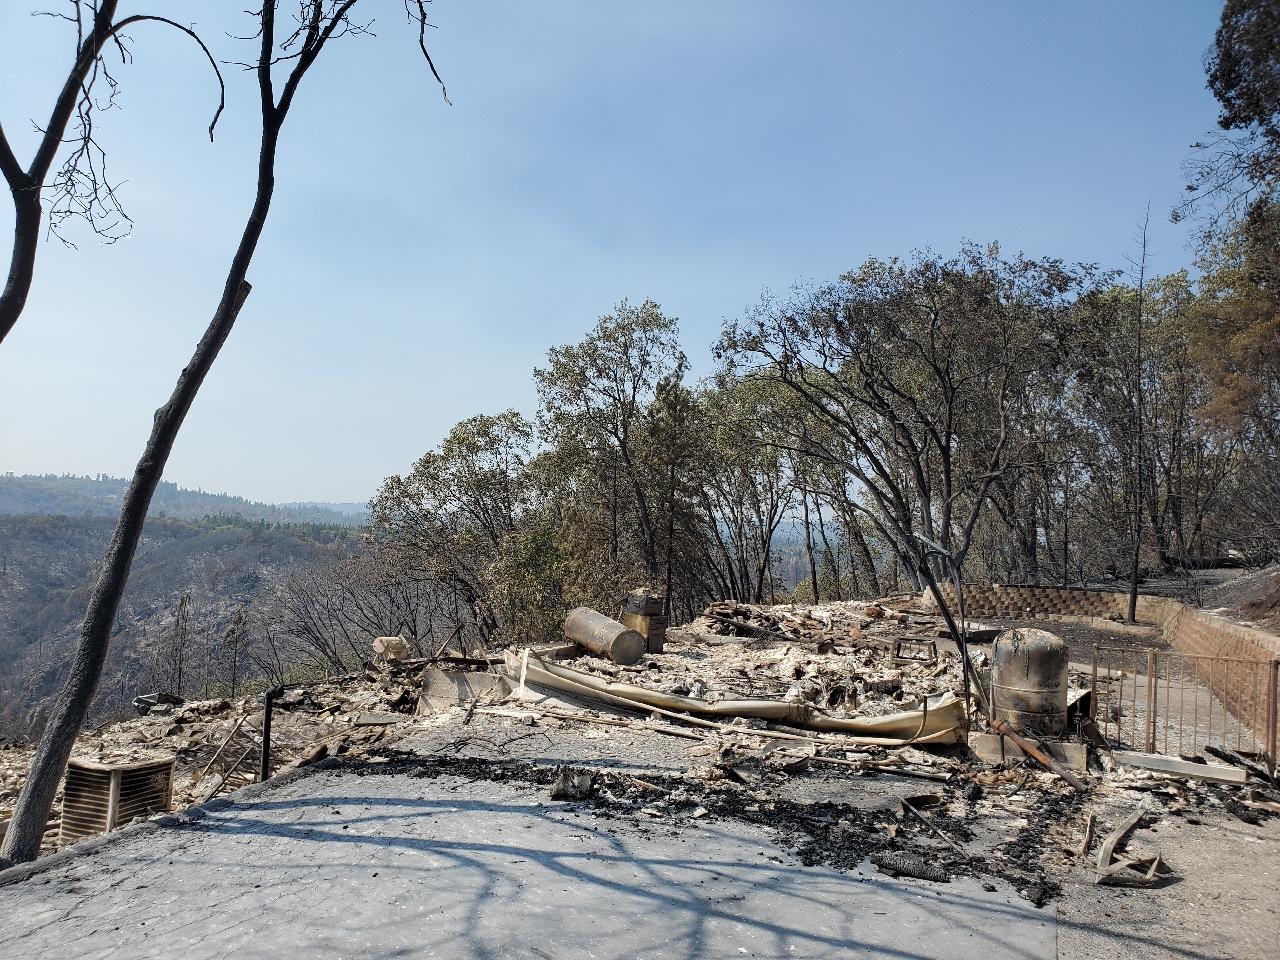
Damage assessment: destroyed